Albanians in Croatia

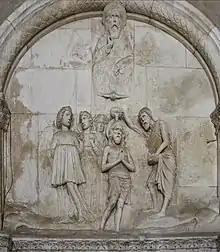
The relief of the entrance of the Cathedral of Trogir worked by Andrea Nikollë Aleksi.

Some of them came to Croatian lands at the time of Venetian rule because in parts of Croatia and Albania were under the rule of the Venetian Republic. Thus through the internal migration, the Albanian families also migrated, of which a large number was croatianized over the centuries to come. Internal migration has been of economic nature.